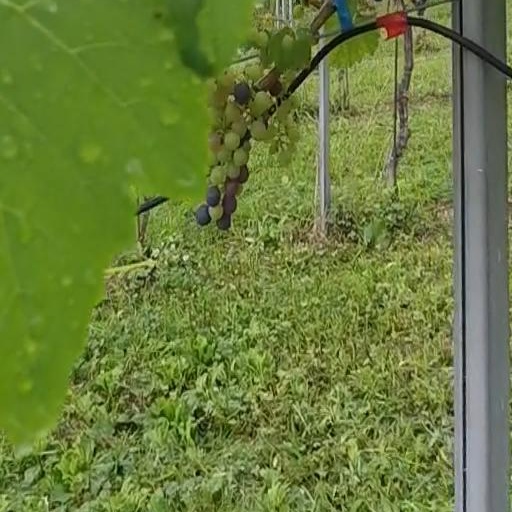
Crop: grape